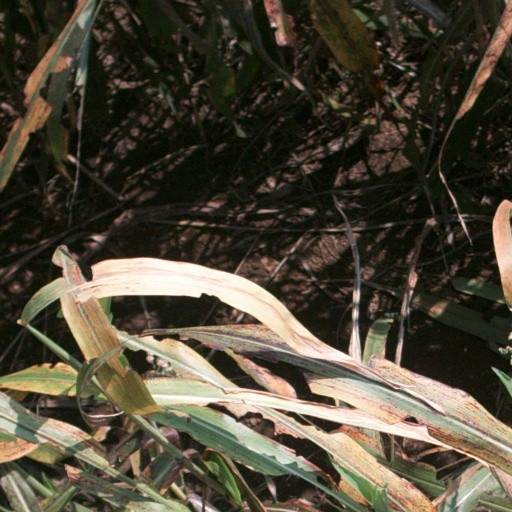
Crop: sorghum